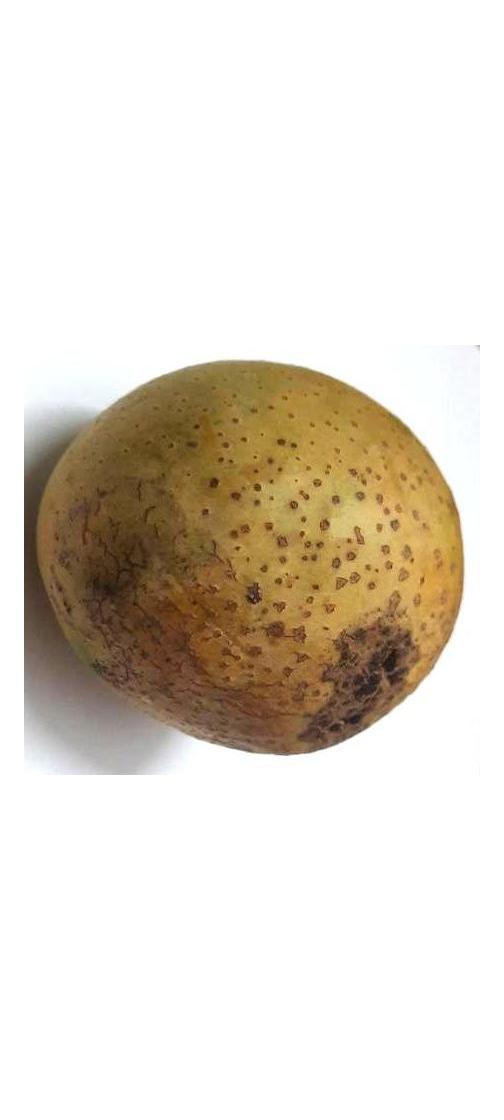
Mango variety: Gourmoti